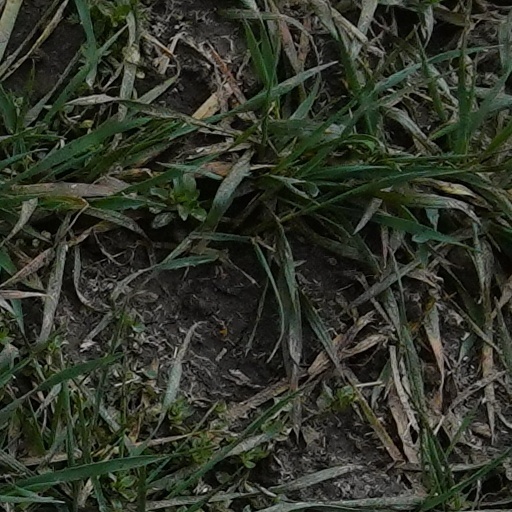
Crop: wheat